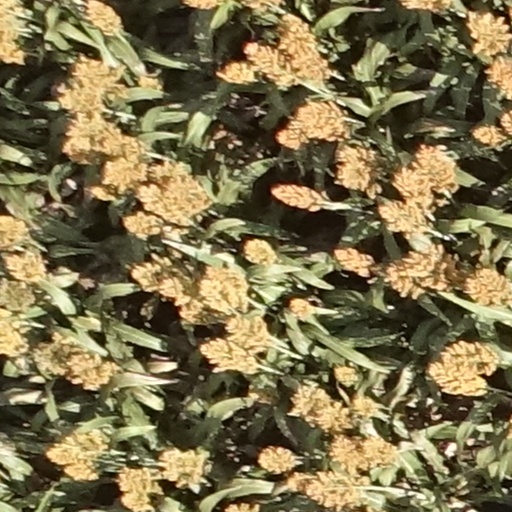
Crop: sorghum